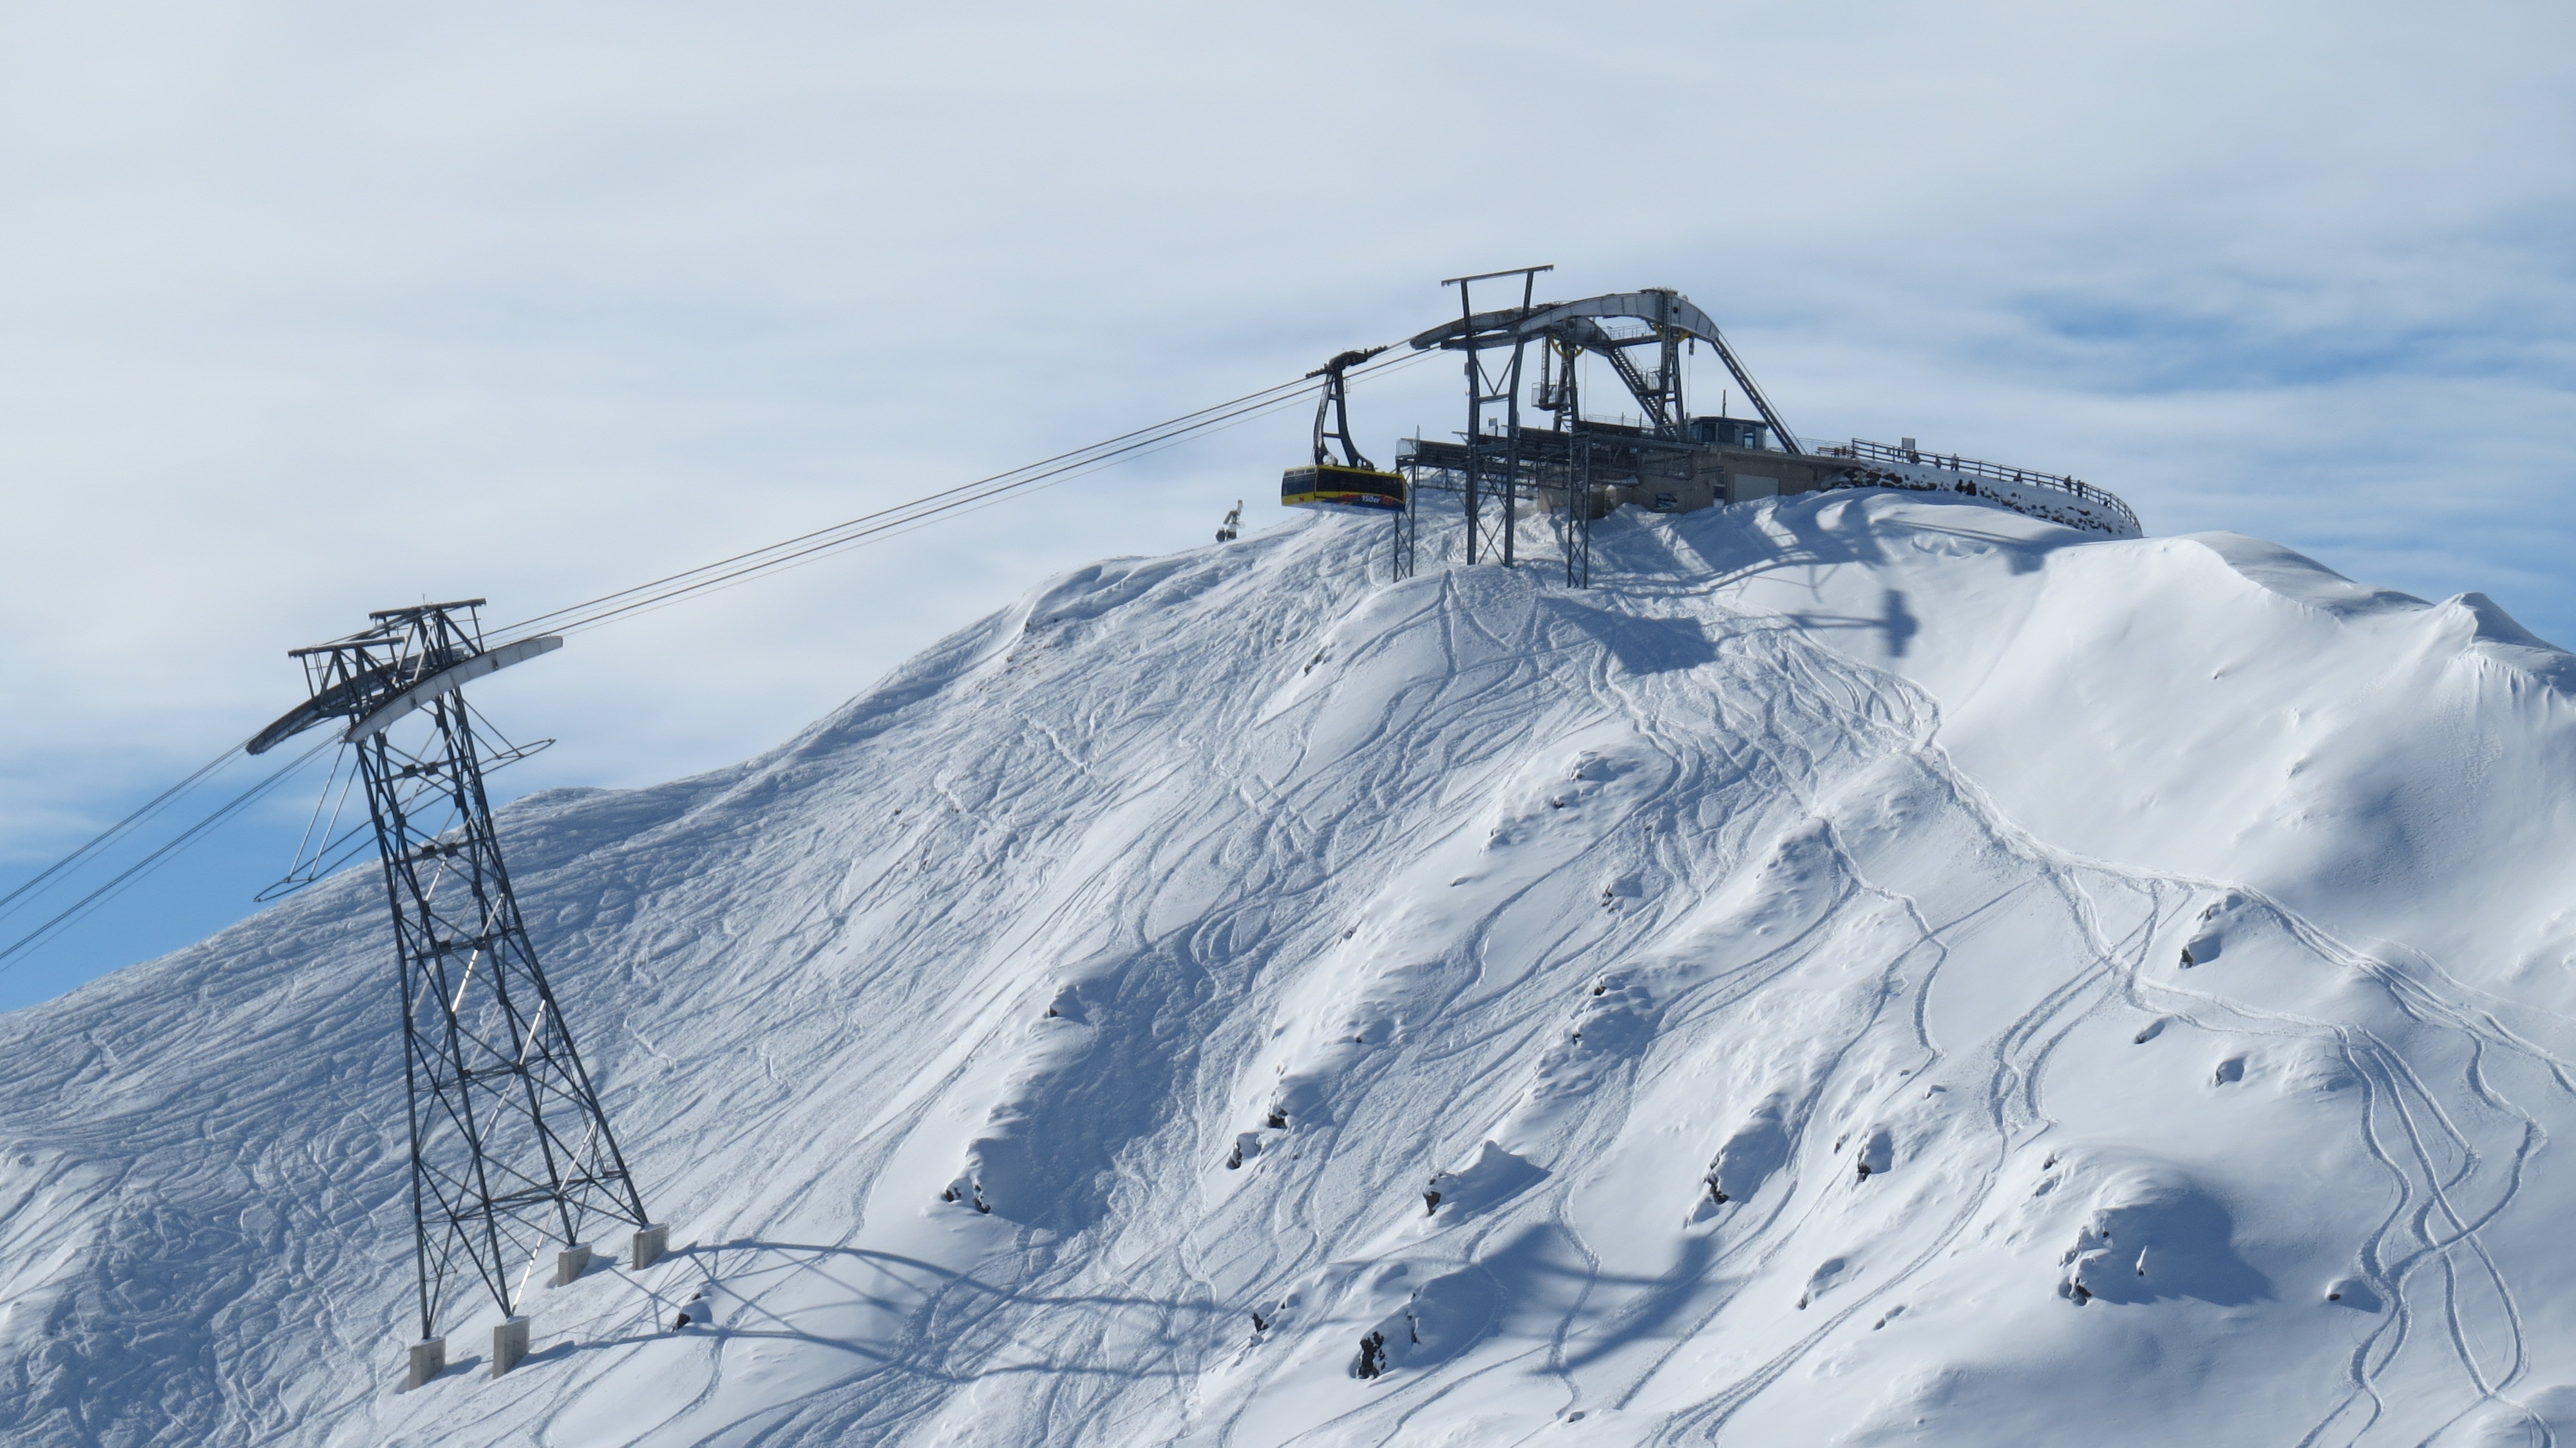
mountain, snow, winter, mountain range, weather, arctic, skiing, season, summit, winter sport, alps, ski, gondola, piste, tyrol, winter sports, ski touring, ski mountaineering, ski equipment, geological phenomenon, finkenberg